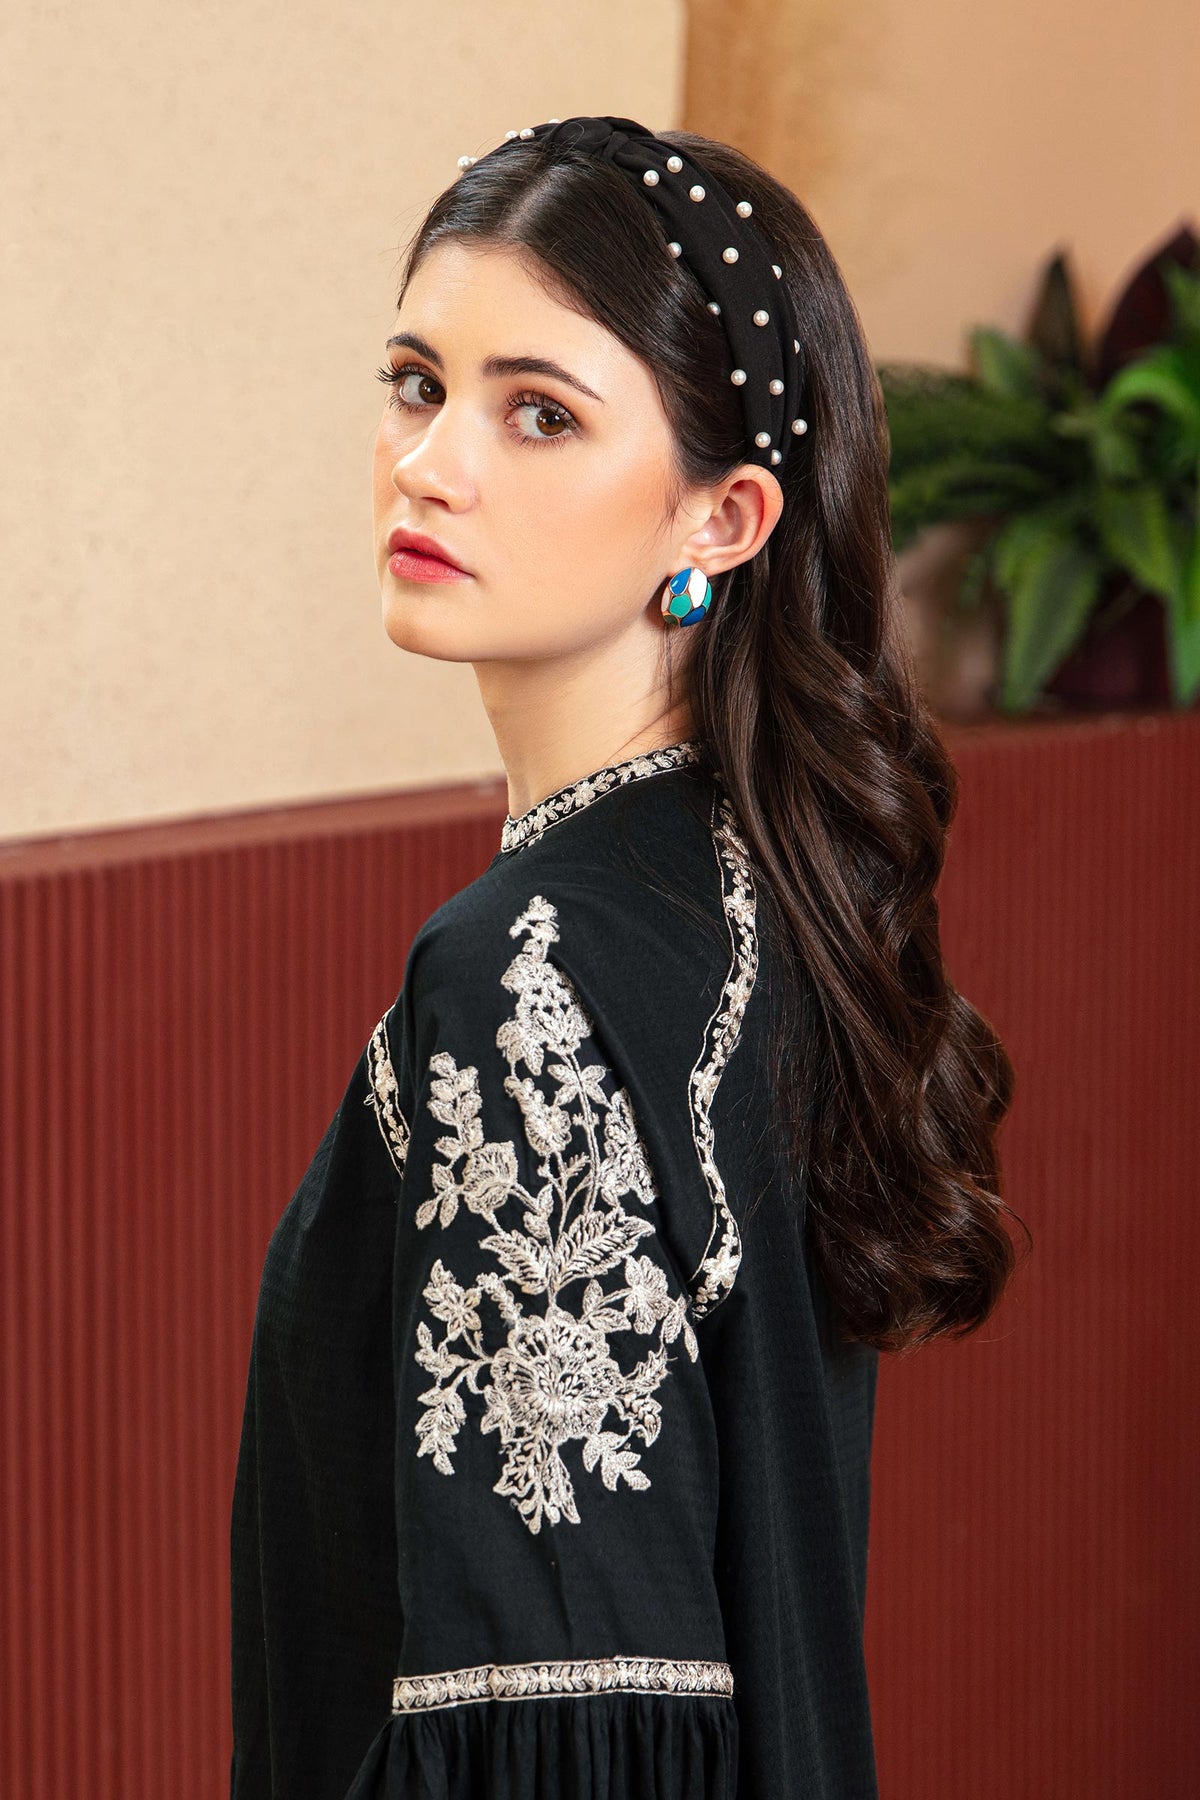
black embroidered long sleeve tunic with embro